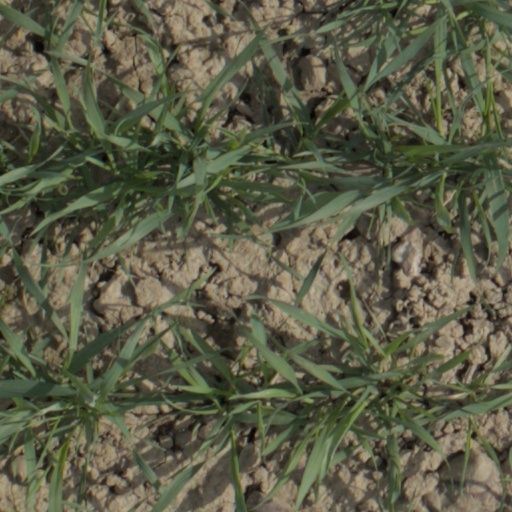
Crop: wheat